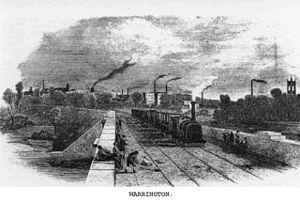
Warrington est une ville anglaise et autorité unitaire, appelé Borough of Warrington, située dans le nord-ouest de l'Angleterre. La ville se trouve à équidistance entre Liverpool à l'ouest et Manchester à l'est et elle a été désignée comme ville nouvelle en 1968. Son histoire remonte à la période romaine, et Warrington a été un lieu de passage important de la Mersey depuis le moyen âge.